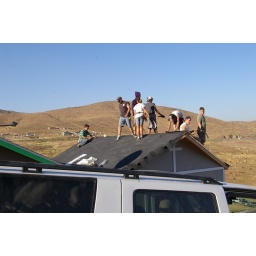
Site 14 outside Tecate Mexico building a house by the TKA students.